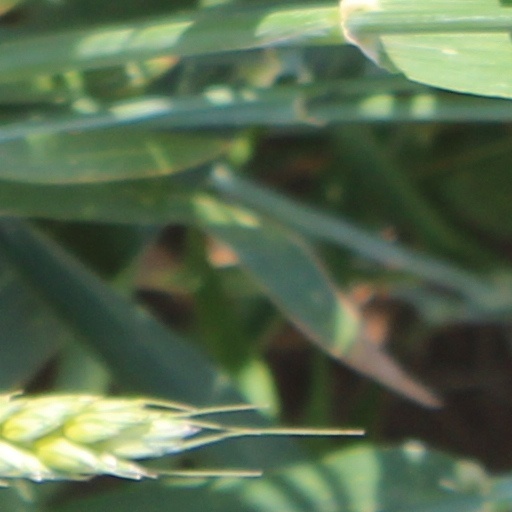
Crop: wheat